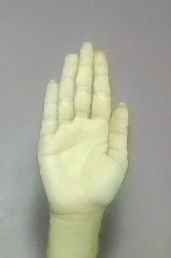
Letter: seen